7th Cavalry Regiment

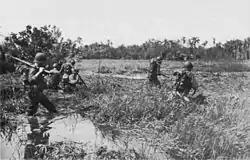
US 1st Cavalry troops wade through a swamp in Leyte

In late September, the US Army expedition finally caught up with Chief Joseph's band of Nez Perce. Under General Oliver Otis Howard and Colonel Nelson A. Miles the expedition consisted of a Battalion of the 2nd Cavalry Regiment, a Battalion of the 5th Infantry Regiment, Cheyenne and Lakota scouts (many of which had fought against Custer at the Little Bighorn a year earlier), and a Battalion of the 7th Cavalry Regiment. The 7th Cavalry element was commanded by Captain Owen Hale and consisted of Company A (CPT Myles Moylan), Company D (CPT Edward Settle Godfrey), and Company K (under CPT Owen Hale himself). Captains Moylan and Godfrey were both survivors of the Battle of Little Bighorn, as were many of their men, making them a battle-hardened outfit.